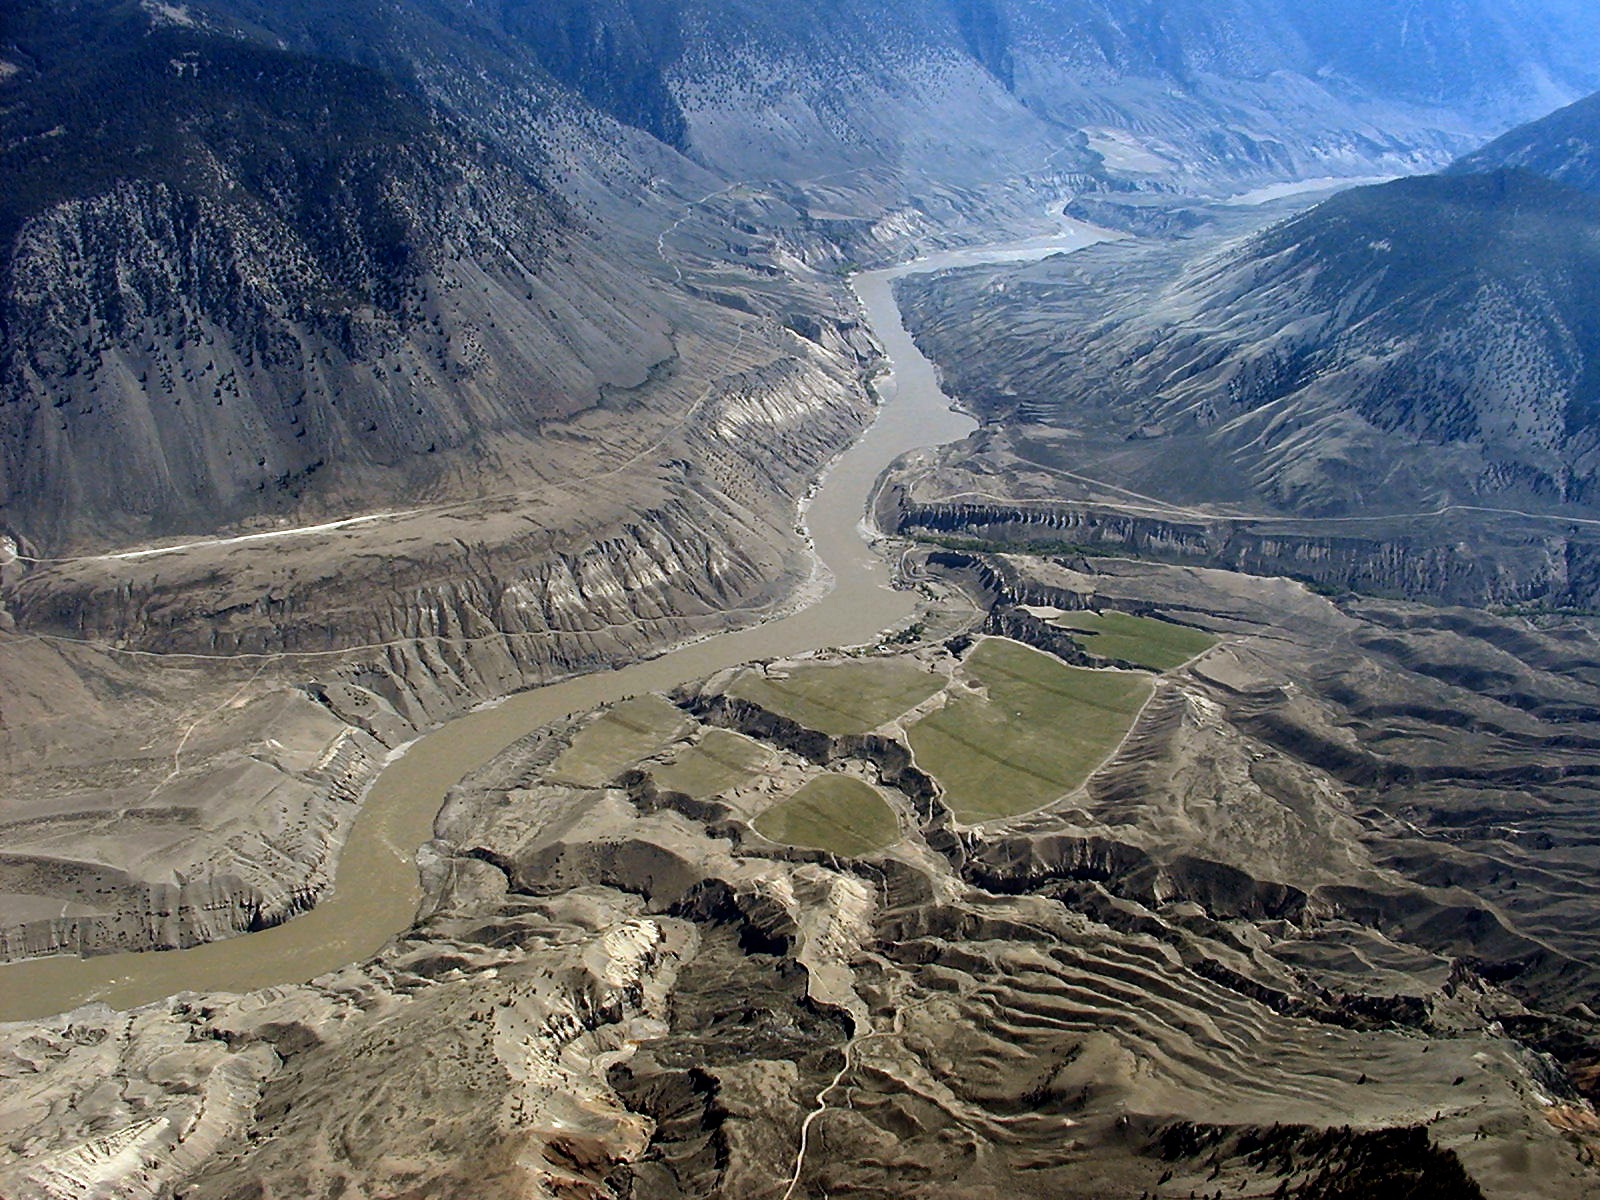
landscape, nature, mountain, valley, mountain range, scenery, aerial view, ridge, geology, alps, canada, plateau, moraine, landform, british columbia, fraser river, aerial photography, mountain pass, geographical feature, mountainous landforms, geological phenomenon, fraser plateau